Paul Foulquié

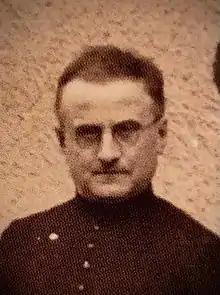
Paul Foulquié

Paul Foulquié (16 March 1893 – 6 September 1983) was a French thinker and philosopher known for his books on metaphysics, epistemology, existentialism and psychology.